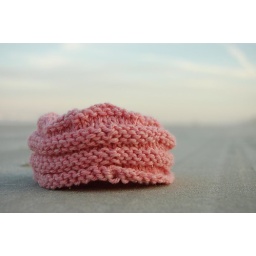
hat in sand